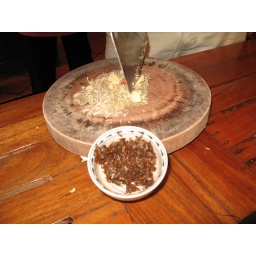
Khmer cuisine cooking class. Those red things in the small bowl are giant red fire ants. Yes, I did.